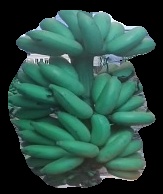
Variety: elakki-bale
Grade: grade2